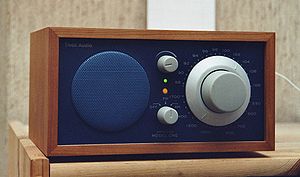
Radiomodtager
En radiomodtager beregnet til FM-radio og AM-radio (mellembølgebåndet).
En radiomodtager, radiofonimodtager eller kort radio er et apparat, som kan modtage radiofoni og omsætte signalets modulation til en brugbar form. En radiomodtager kan fx forstærke signalet og sende lydsignal ud i en højttaler, hovedtelefoner - eller data ud i en udlæsningsenhed.